Bombing of São Paulo

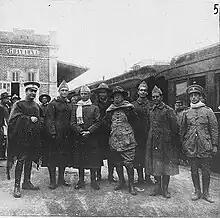
General Staff of the loyalist Divisional Artillery

The artillery units present in the state of São Paulo in July 1924, in the 2nd Military Region, were the 2nd Independent Group of Heavy Artillery (GIAP), in Quitaúna, Osasco; the 2nd Mountain Artillery Group (GAM), in Jundiaí; the 4th Horse Artillery Regiment (RAM), in Itu; and the 3rd Coastal Artillery Group, at the Itaipu Fort, Praia Grande. All of these units, plus several groups and regiments from other military regions, took part on one side or the other in the revolt.